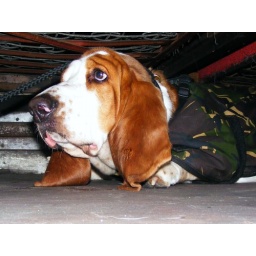
My sisters Basset Hound Foster lying under the seat on the train going to Whitby on the North Yorkshire Mooors Railway